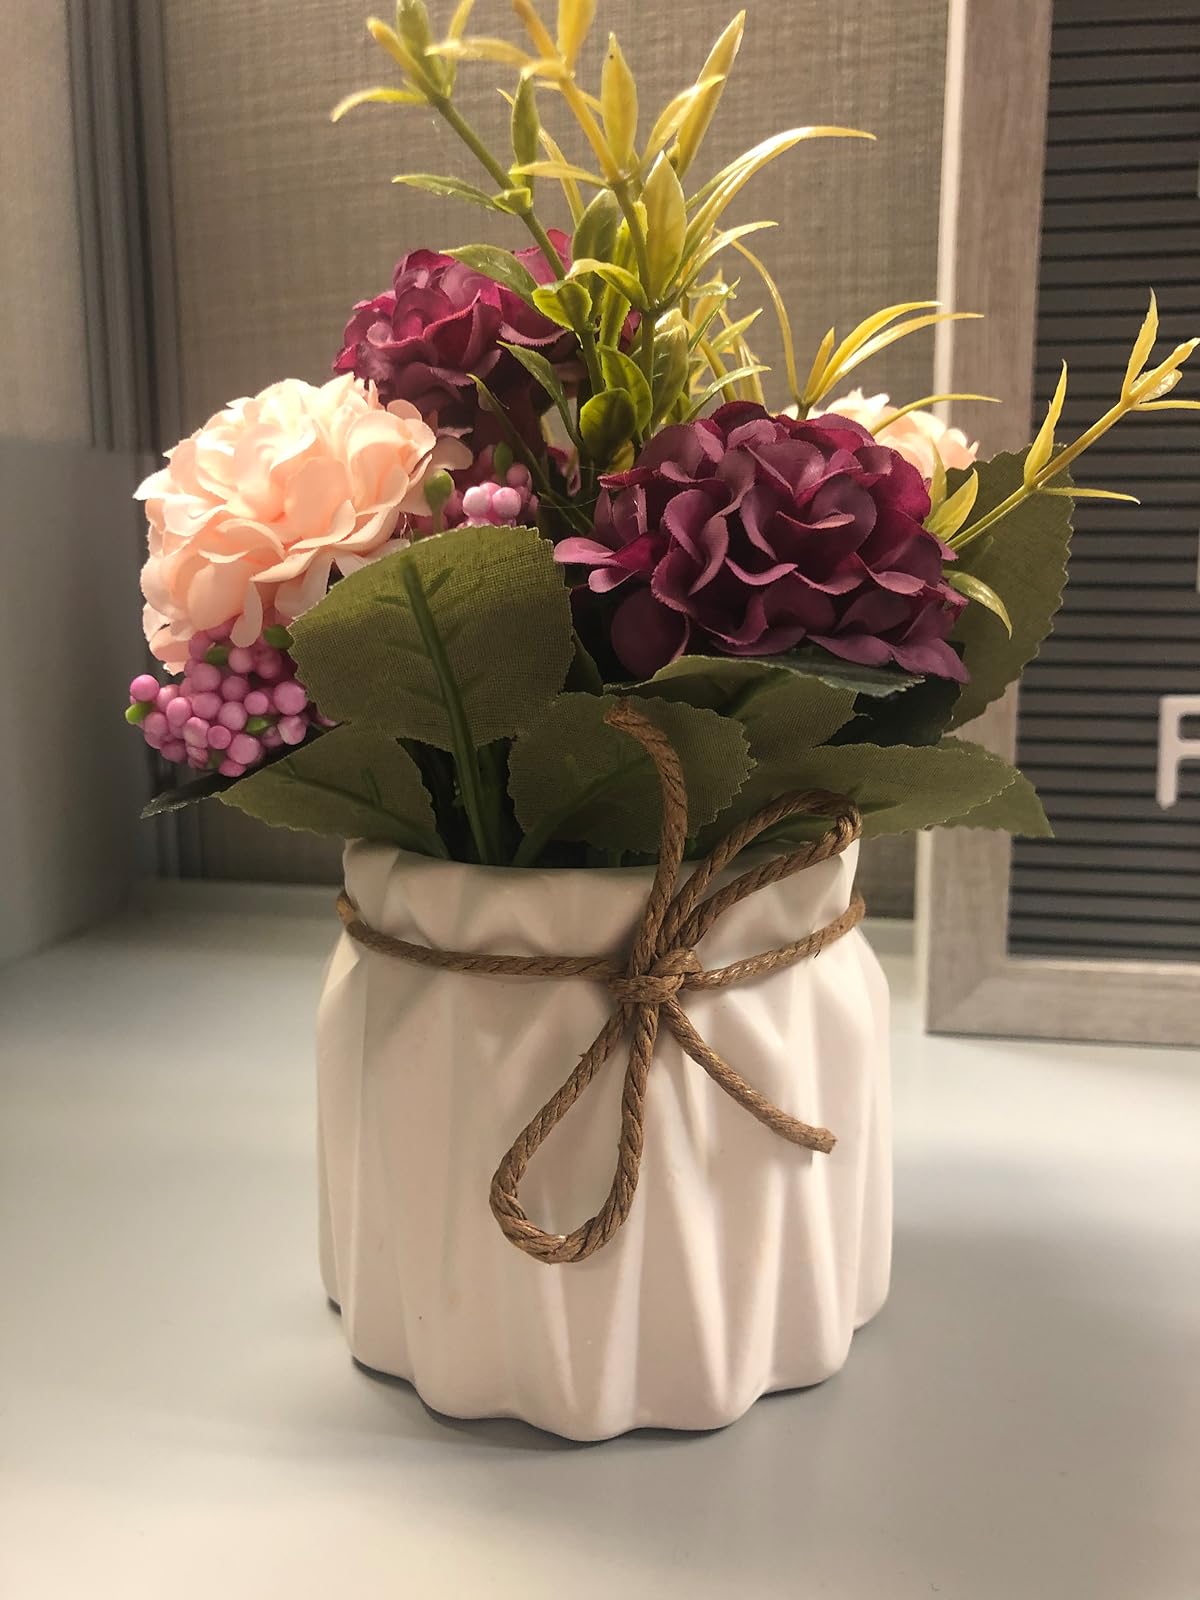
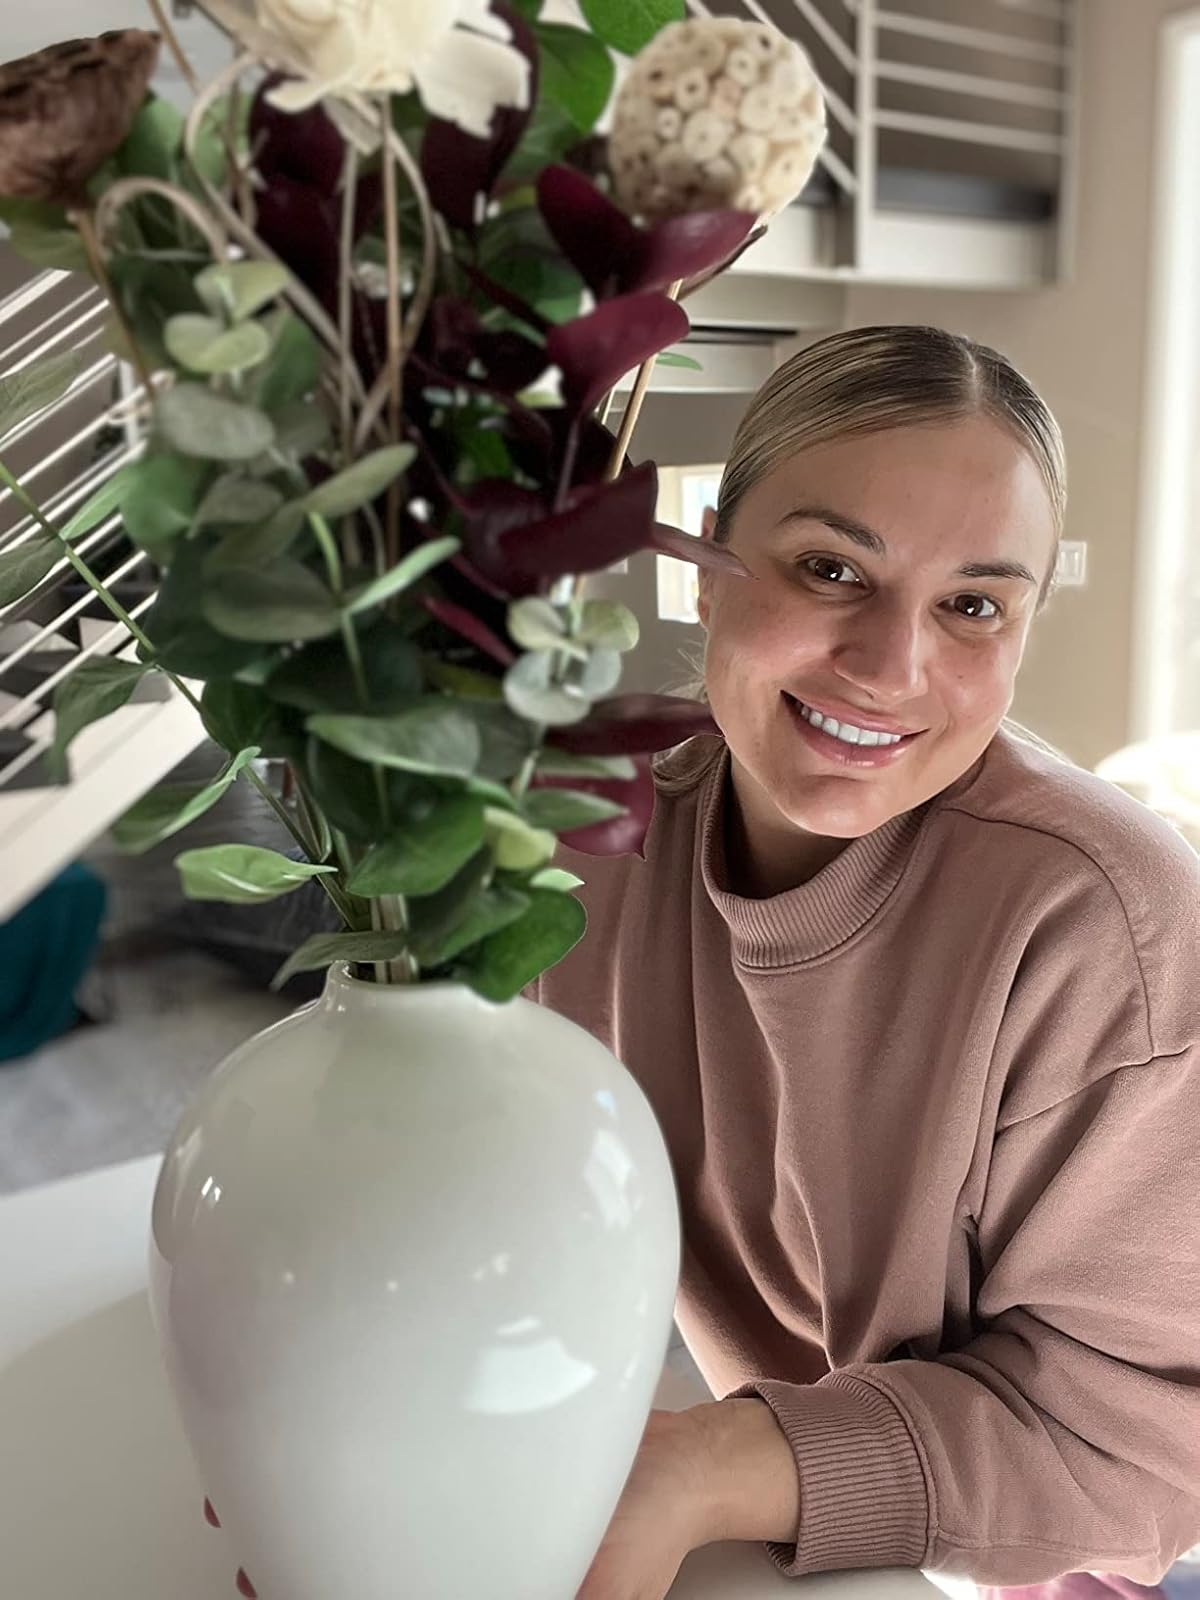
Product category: vase
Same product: no